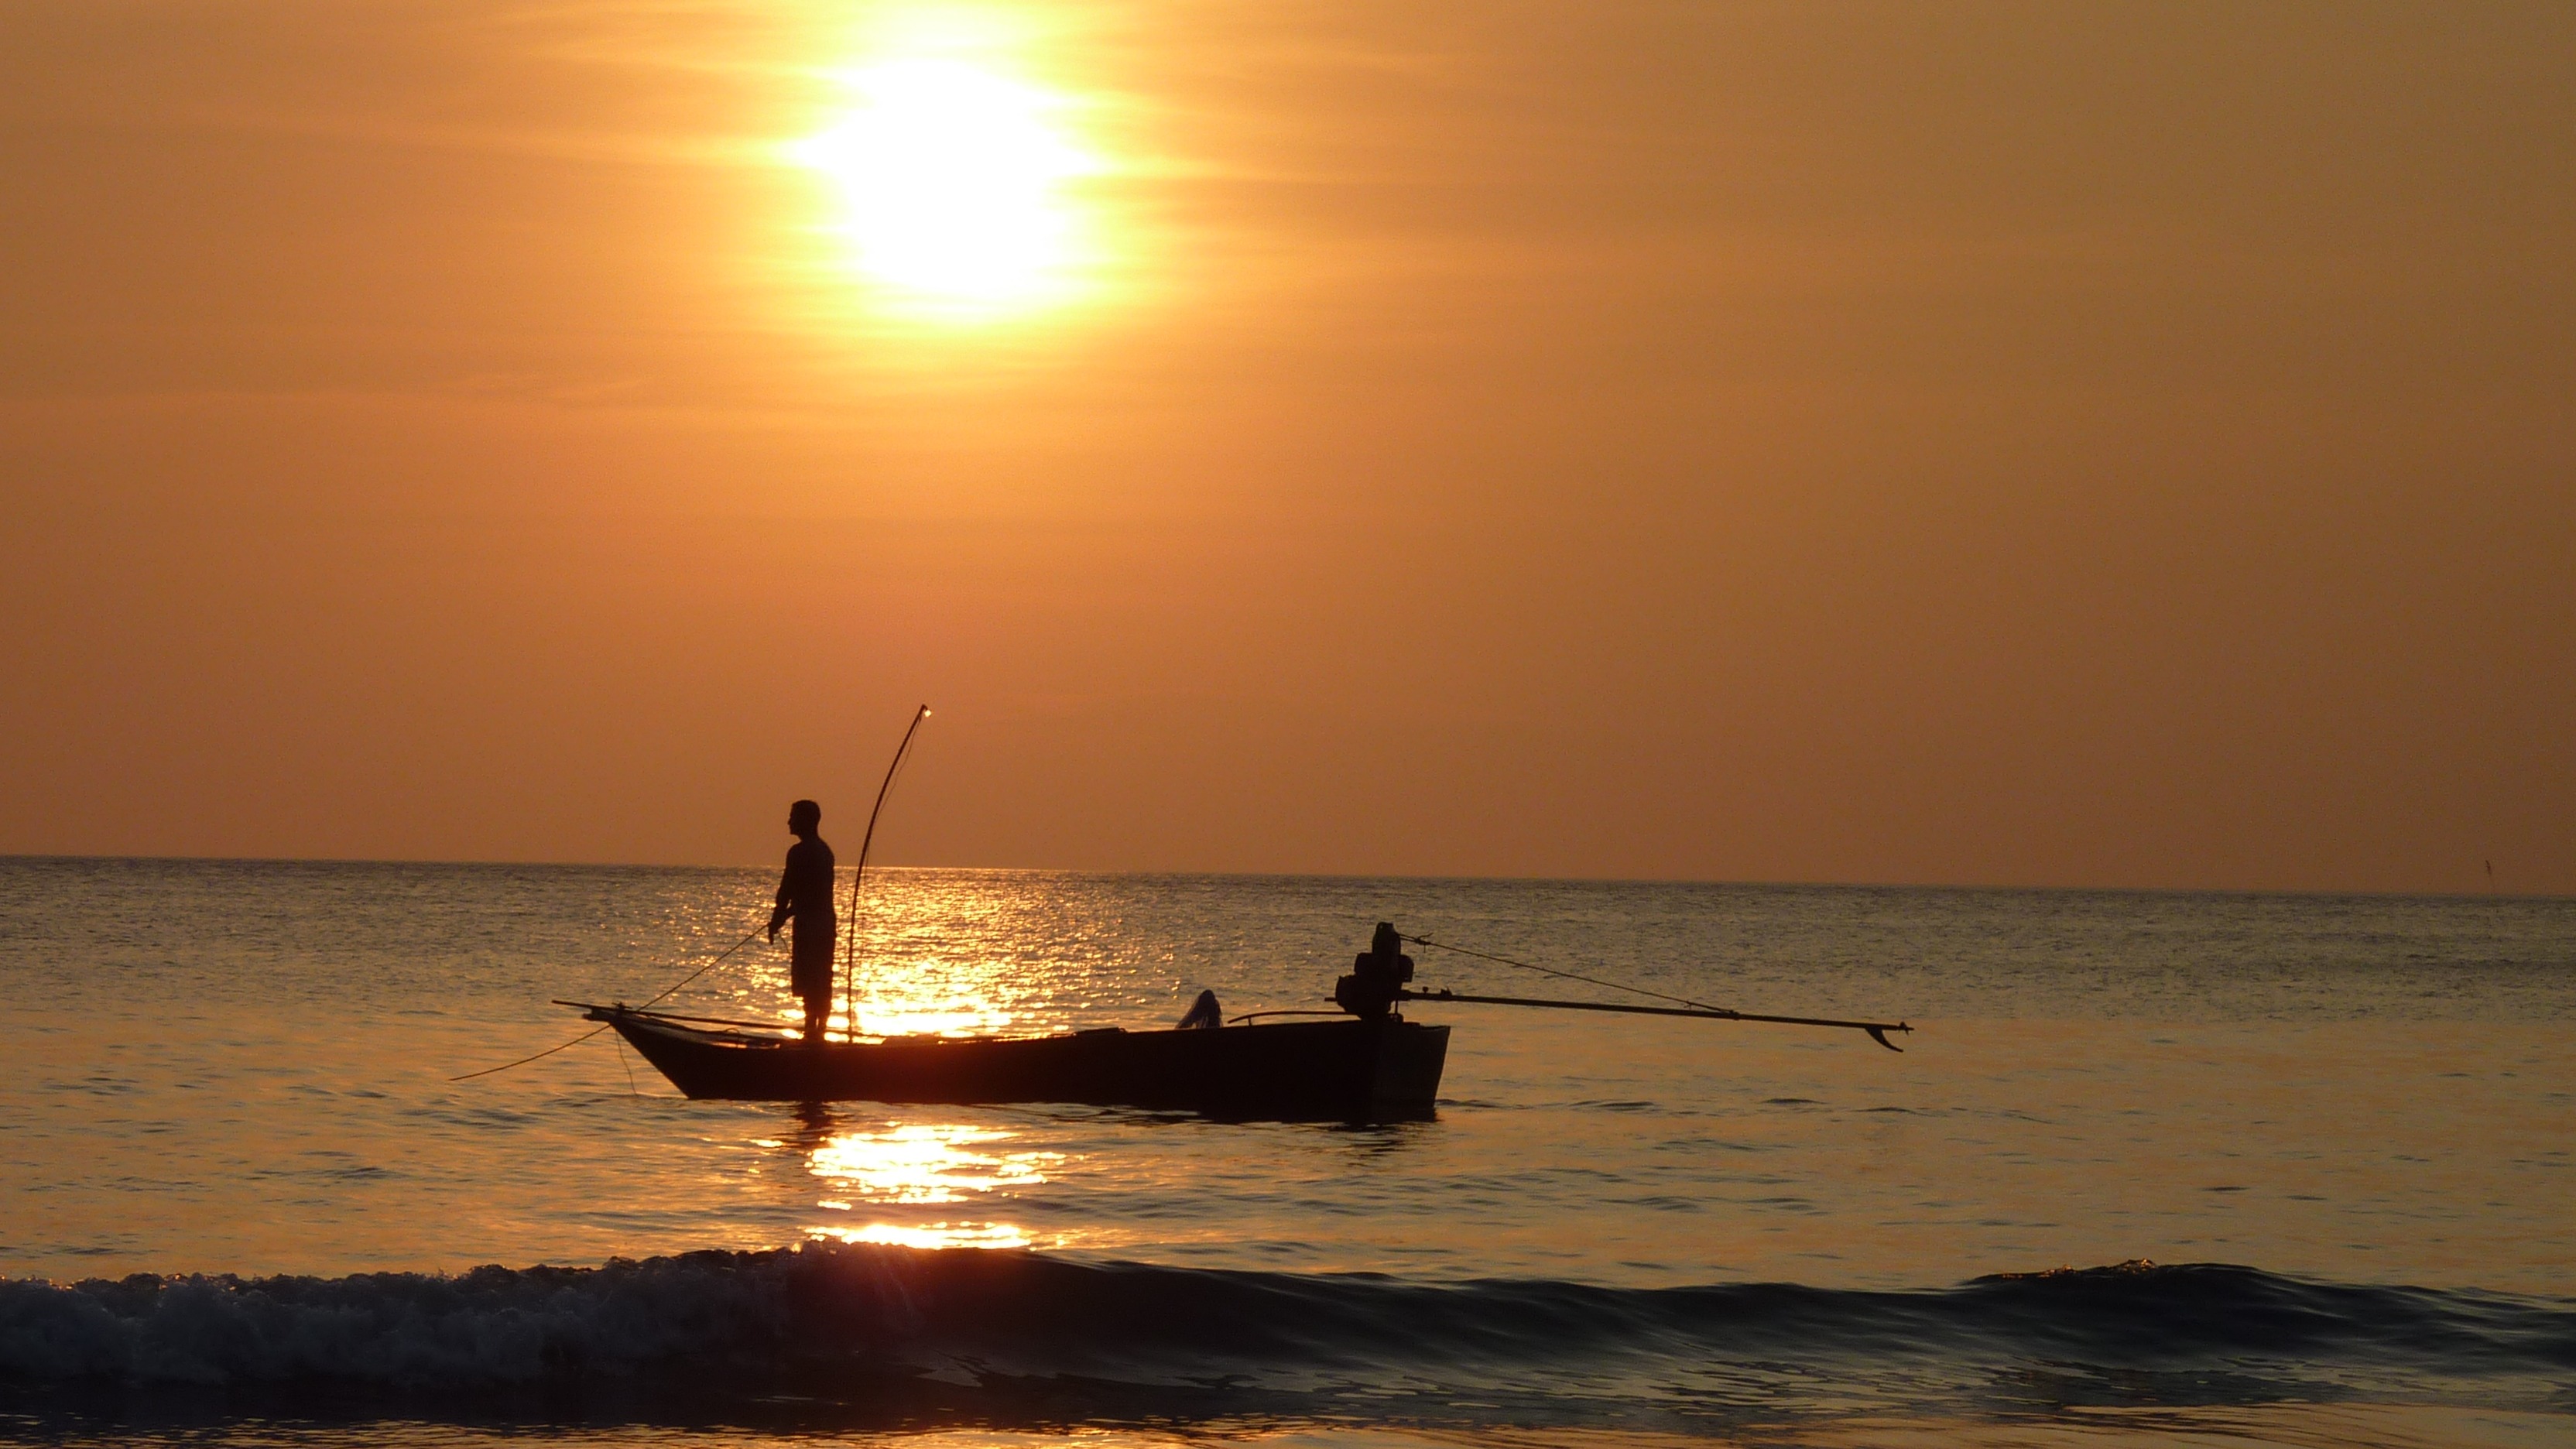
beach, sea, coast, nature, ocean, horizon, sun, sunrise, sunset, sunlight, morning, shore, wave, dawn, dusk, evening, twilight, fishing, bay, fish, thailand, fischer, afterglow, catch fish, fishing at sunset